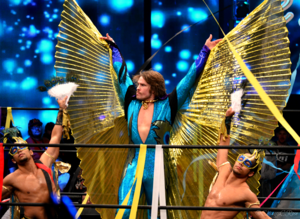
Dalton Castle entrant sur le ring avec ses boys en 2016.
L'édition 2017 de Final Battle est une manifestation de catch en paiement à la séance, produite par la fédération américaine Ring of Honor, initialement diffusée en haute définition et en direct sur le câble et via satellite, aux États-Unis. Elle est également disponible en ligne, sur le site d'hébergement de vidéos FiteTV. Le pay-per-view s'est déroulé le 15 décembre 2017 au Hammerstein Ballroom à New York, dans l'État de New York. Ce pay-per-view est considéré comme l'un des plus gros succès de la fédération. Pour cette 16ᵉ édition de Final Battle, le champion en titre Cody et Dalton Castle sont présentés en vedette de l'affiche promotionnelle.